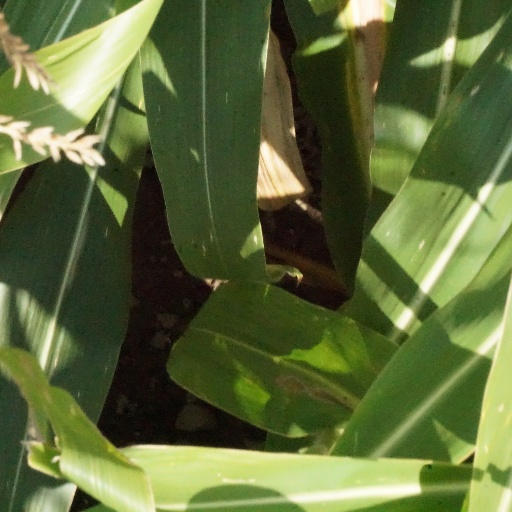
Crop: maize; corn